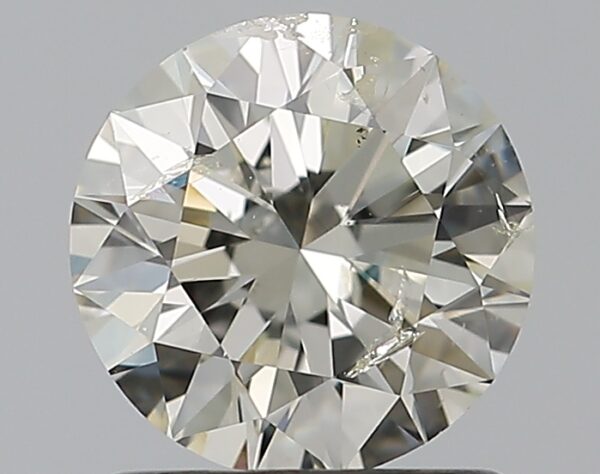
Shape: round
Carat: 1
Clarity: SI2
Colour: J
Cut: EX
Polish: VG
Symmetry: EX
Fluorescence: N
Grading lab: IGI
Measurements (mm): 6.39 x 6.34 x 3.97